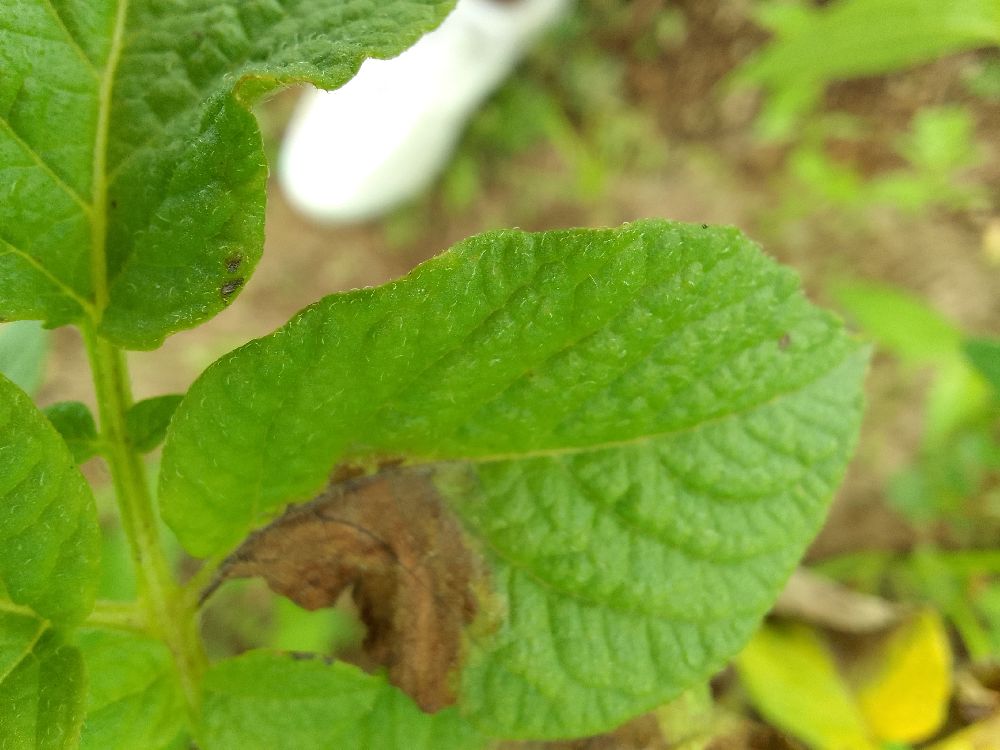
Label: Late blight